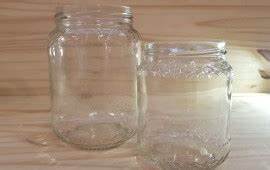
Waste category: glass